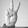
ASL letter: V